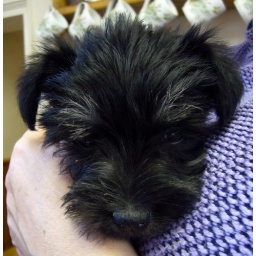
This puppy is going to come home with us next time we visit... Photo by Jim